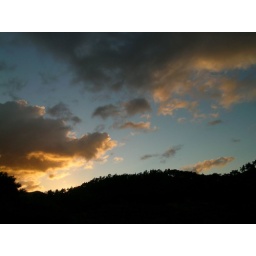
More clouds in the sky